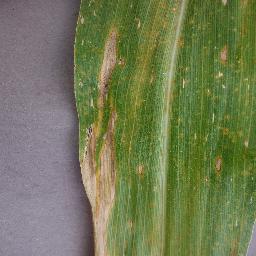
Label: Corn_(Maize)___Northern_Leaf_Blight